Jan Vaník

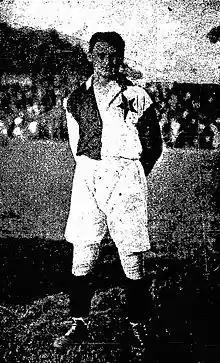
Jan Vaník in 1922

Jan Vaník (7 May 1891 – 12 June 1950) was a footballer who appeared for both the Austria and Czechoslovakia national teams. He competed in the men's tournament at the 1920 Summer Olympics. On a club level, he played for AC Sparta Prague and SK Slavia Prague, becoming the top goalscorer of the Czechoslovak First League in the 1925 season.